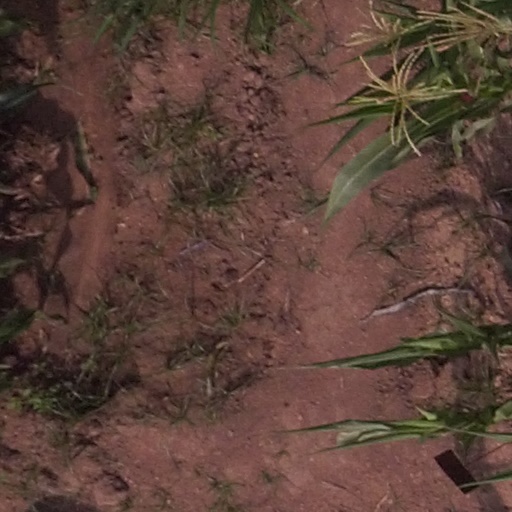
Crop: maize; corn